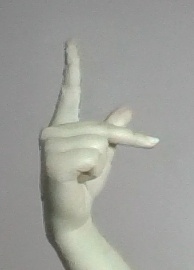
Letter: dha